Dmitry Mendeleev's Memorial Museum Apartment

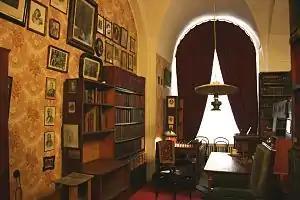
Mendeleev's office and library in his apartment in St. Petersburg

Dmitry Mendeleev's Memorial Museum Apartment is a museum apartment of the Russian chemist Dmitry Mendeleev, who is famous for establishing the Periodic table of arranging chemical elements by their atomic masses, which allowed the prediction of properties of elements (i.e., simple substances) yet to be discovered.